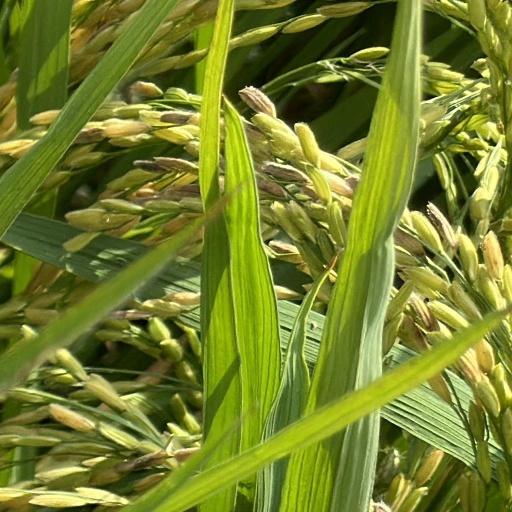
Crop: rice